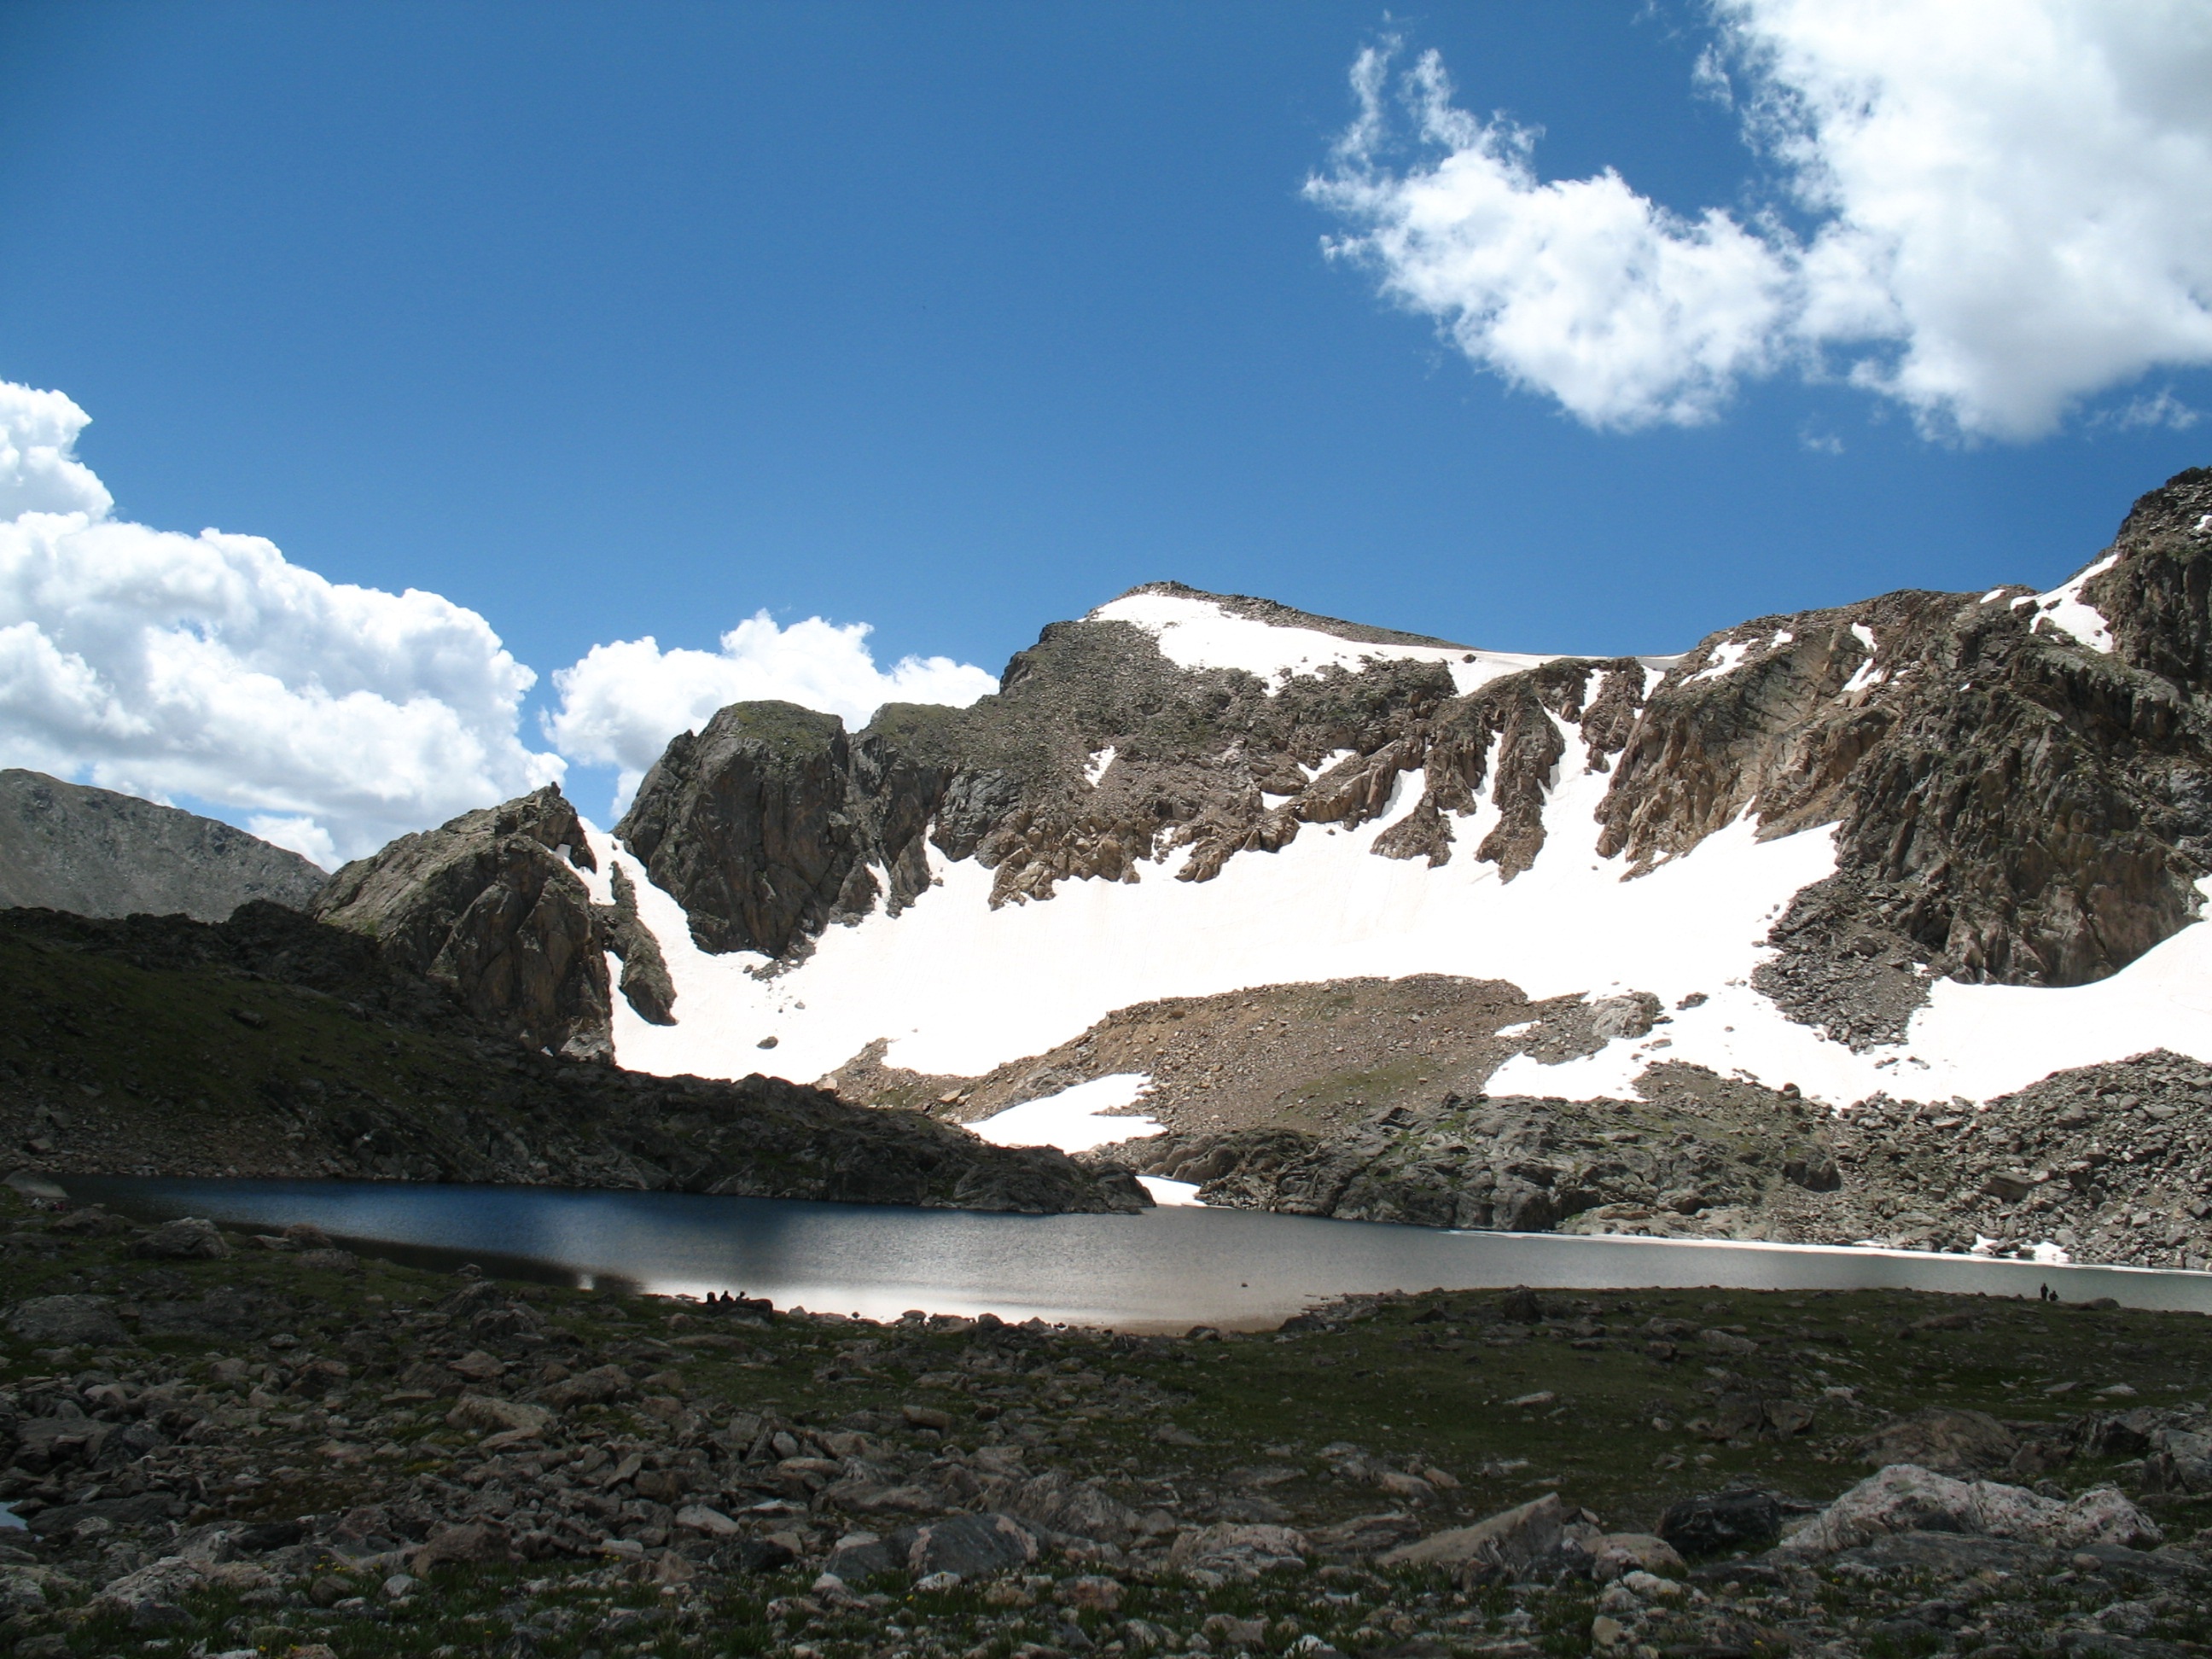
landscape, sea, nature, wilderness, mountain, snow, cloud, lake, adventure, mountain range, glacier, fjord, highland, ridge, summit, mt, alps, mountain lake, plateau, fell, loch, rocky mountains, landform, snowy mountains, mountain pass, neva, geographical feature, mountainous landforms, glacial landform, lake dorothy